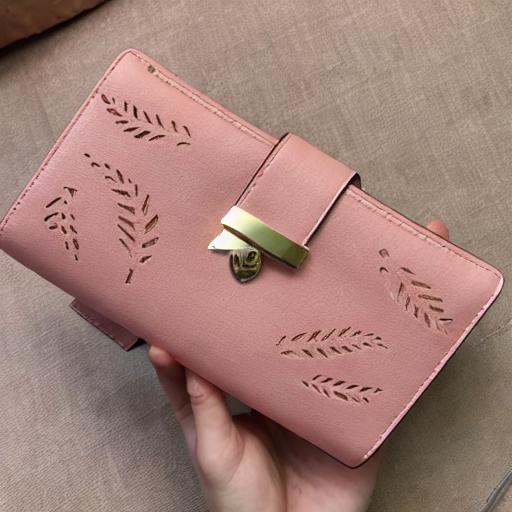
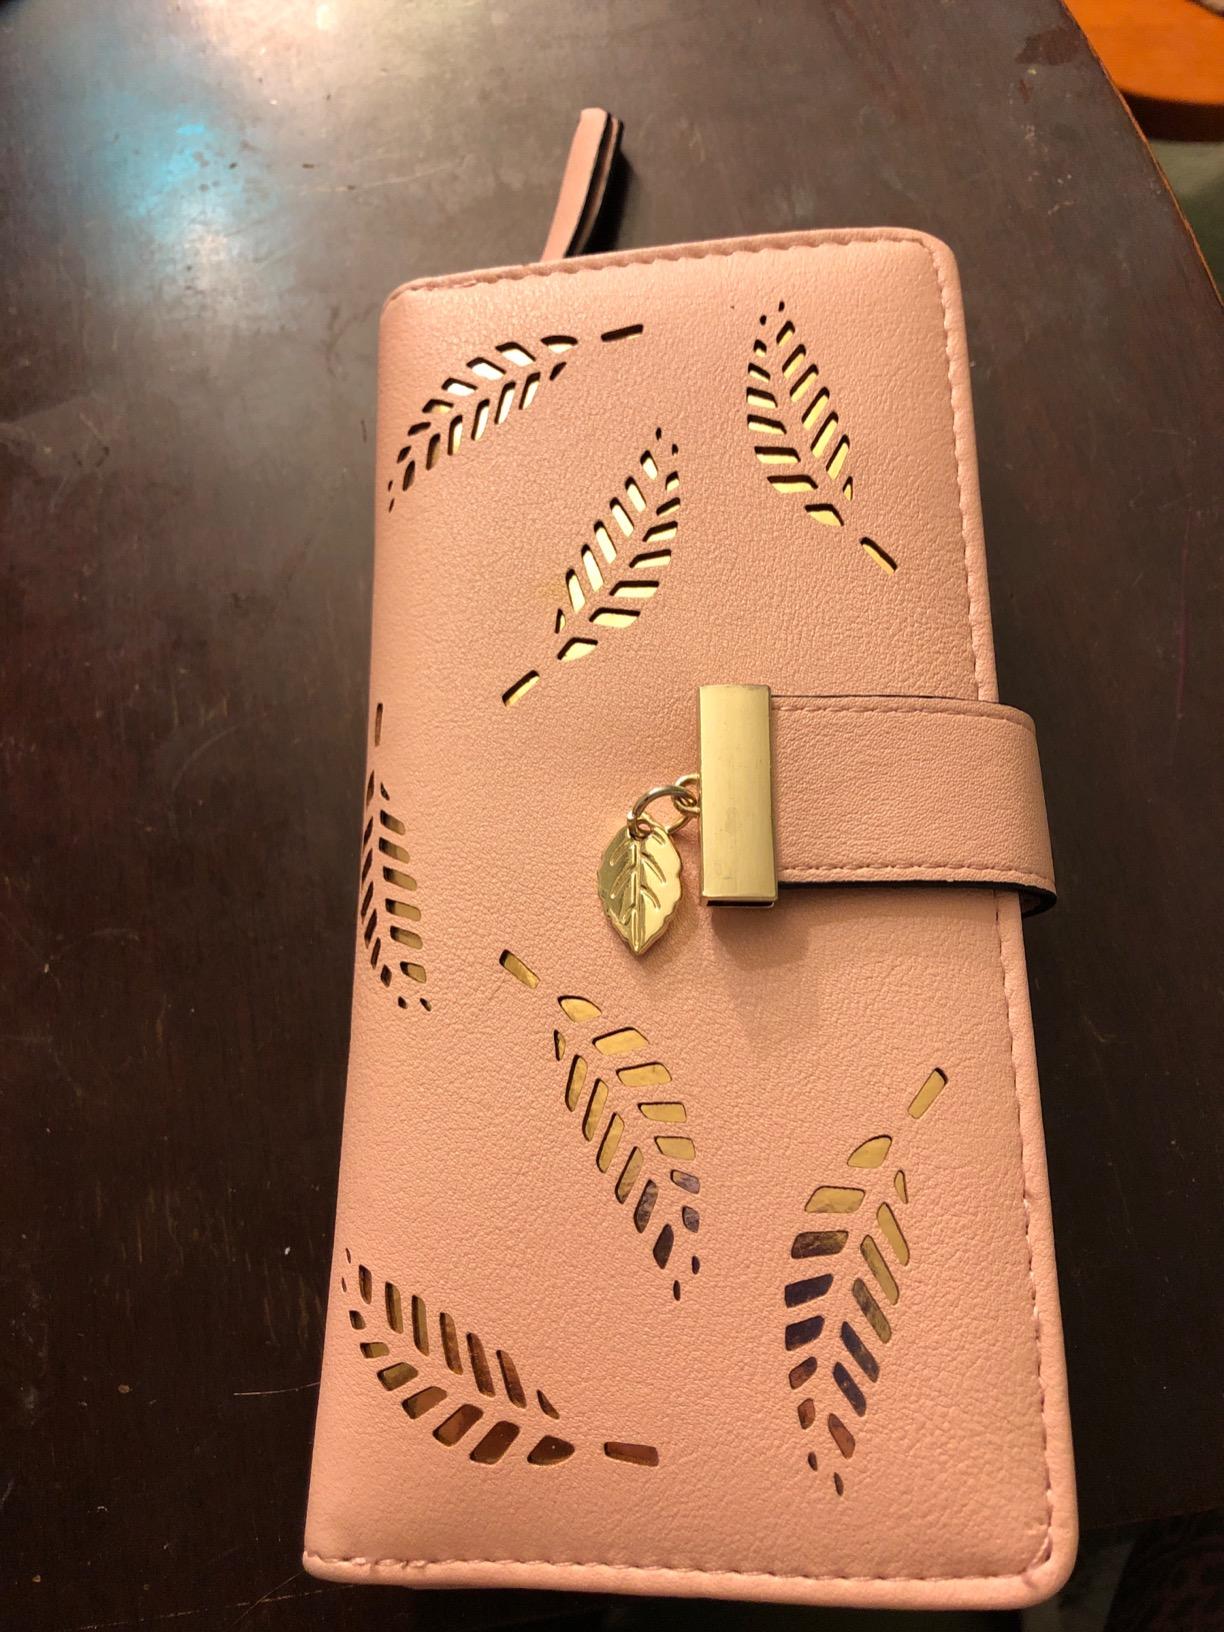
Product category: accessories_handbag
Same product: no